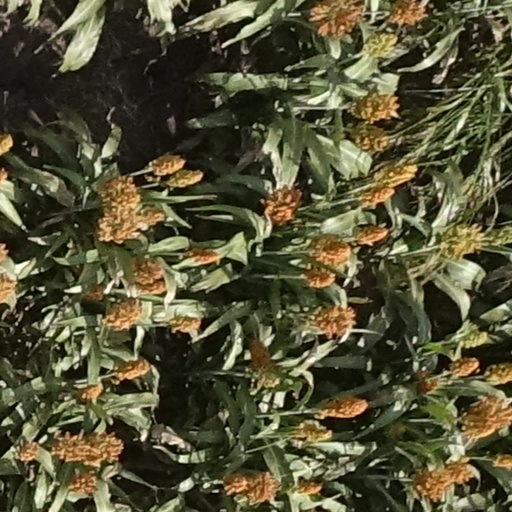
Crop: sorghum